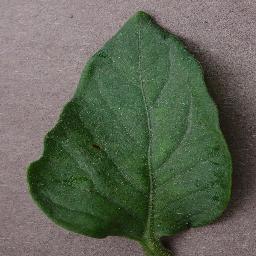
Label: Tomato___Bacterial_spot